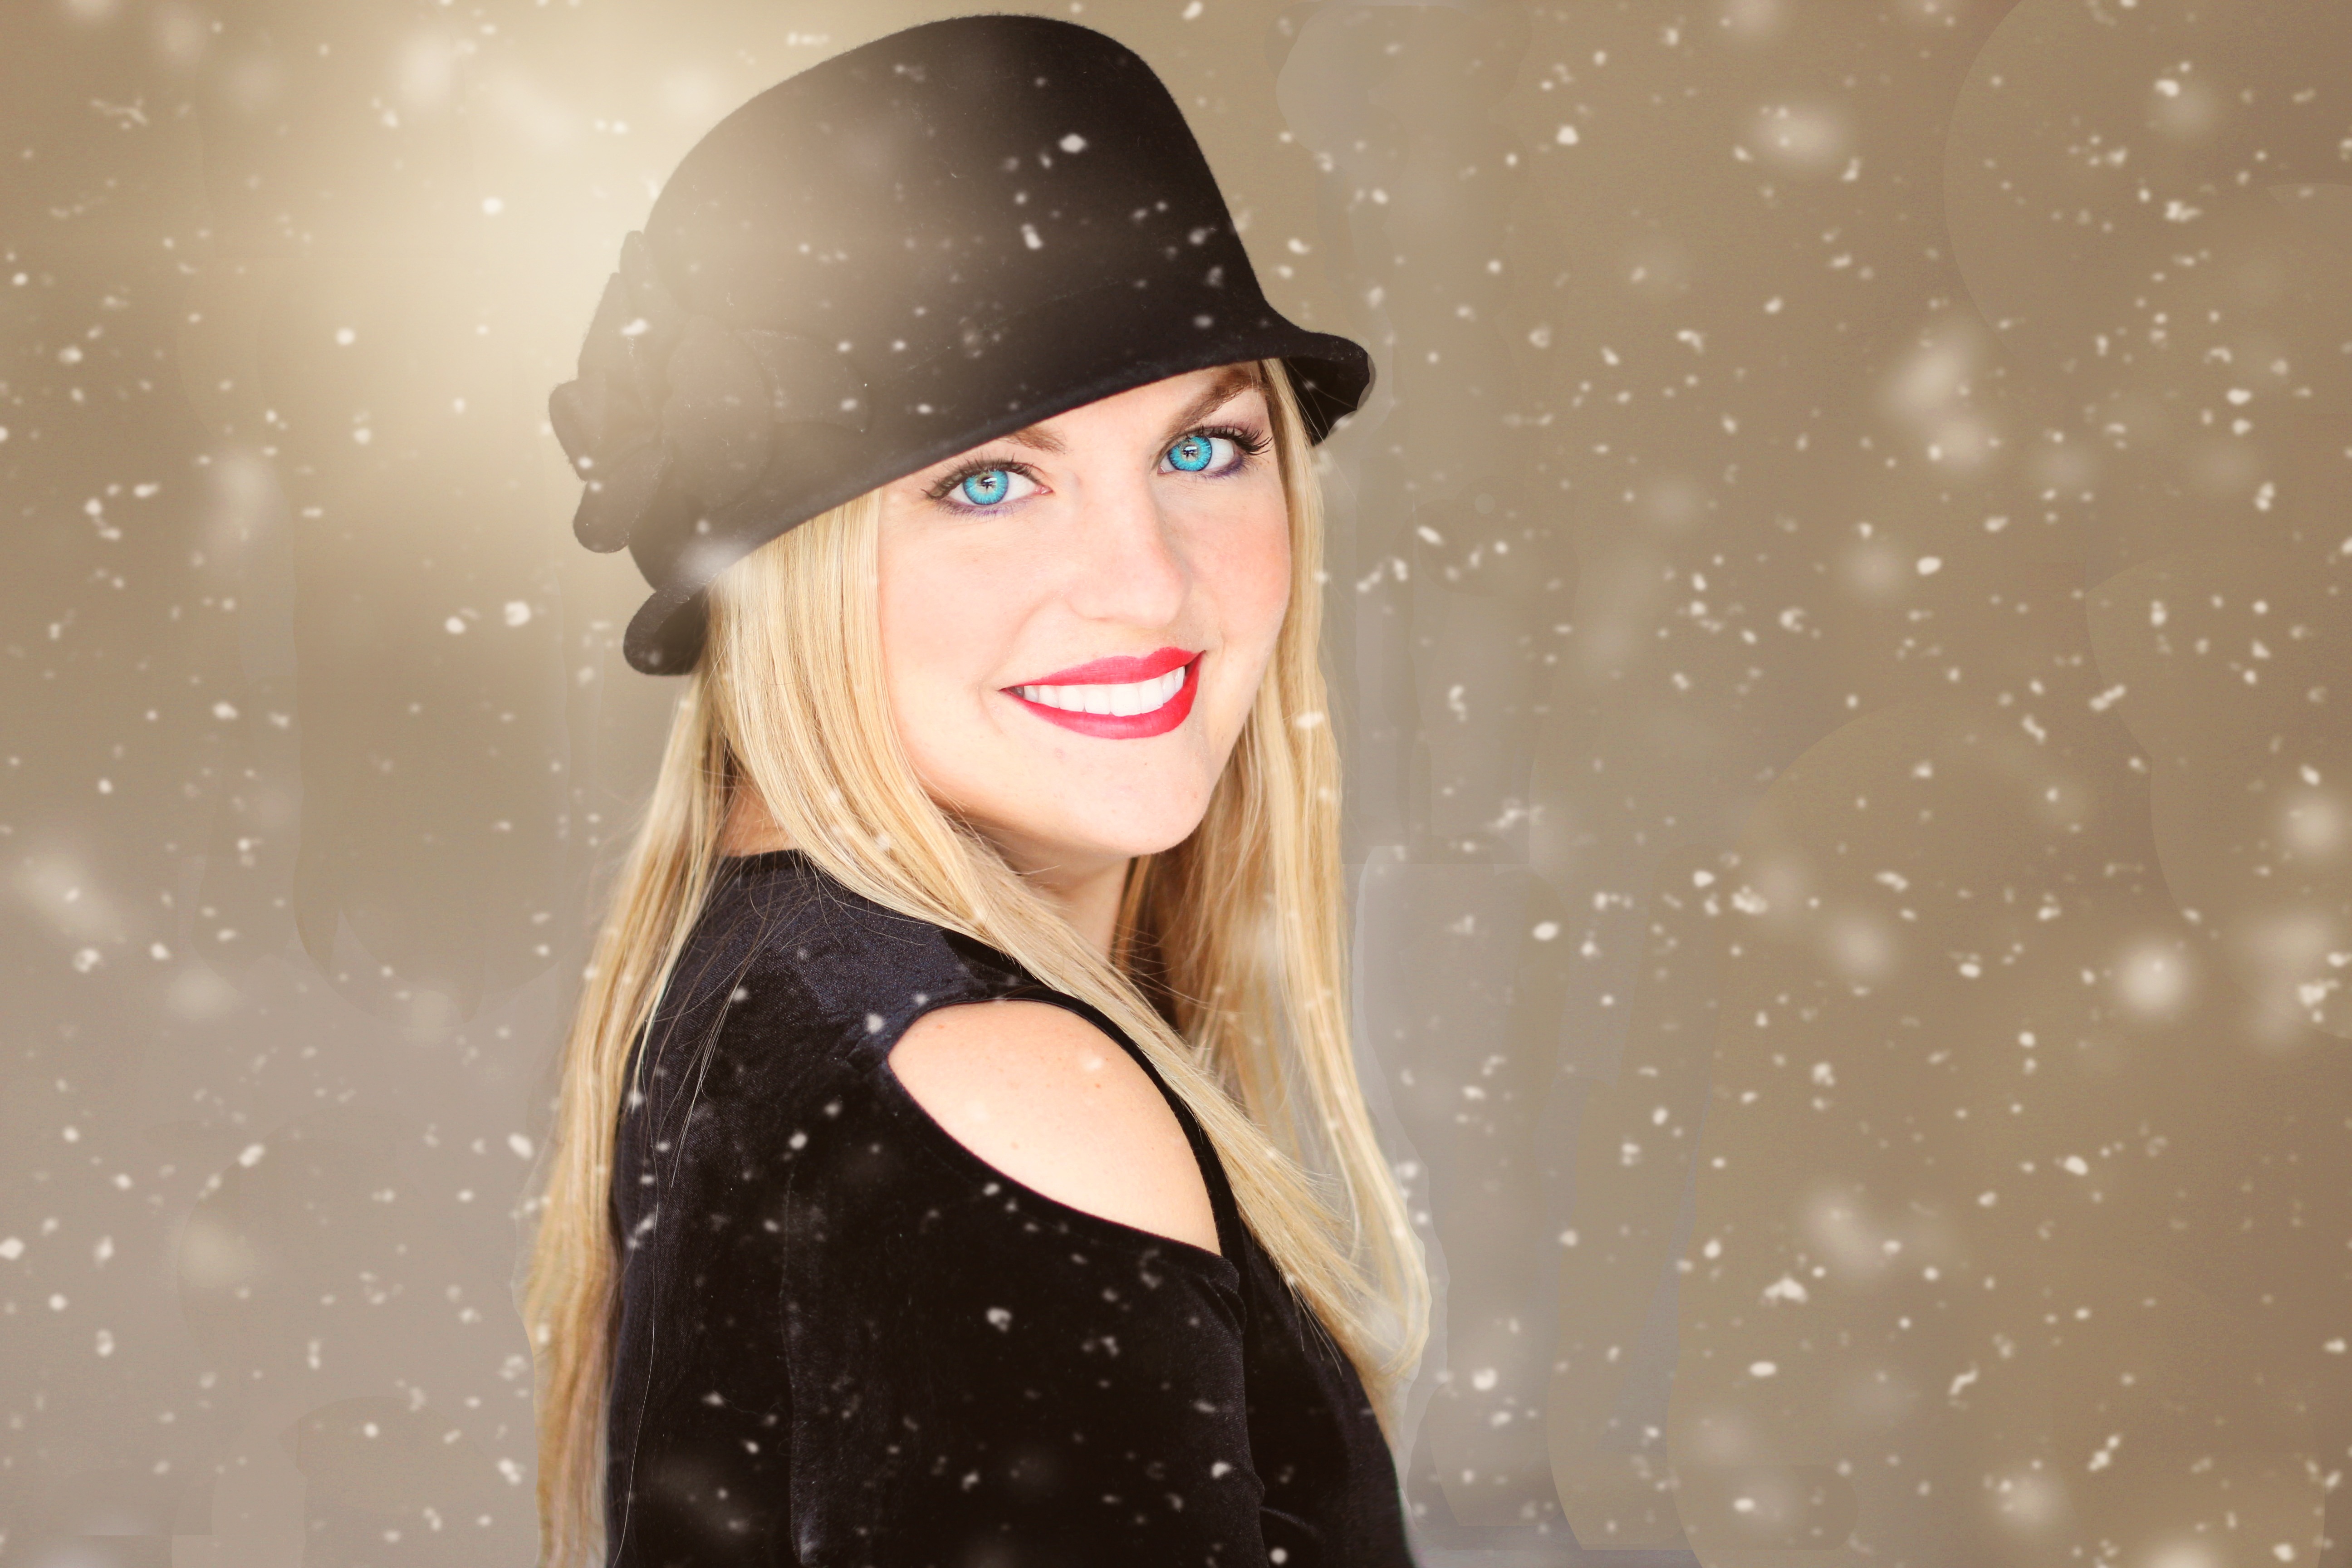
person, snow, winter, girl, woman, hair, photography, portrait, model, spring, hat, fashion, clothing, lady, christmas, smile, snowflake, festive, dress, glasses, photograph, beauty, merry, blue eyes, photo shoot, black hat, portrait photography, christmas portrait